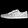
Label: Sneaker